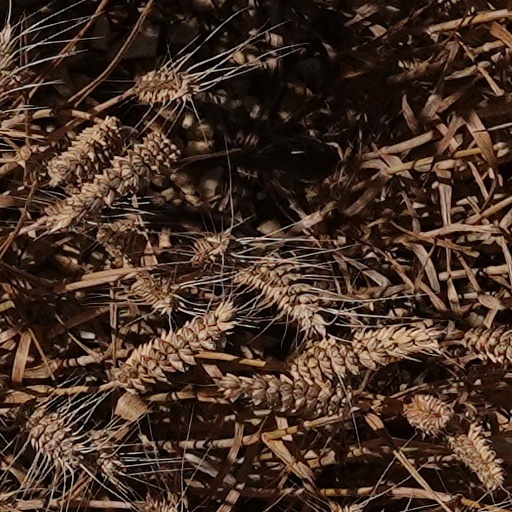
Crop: wheat